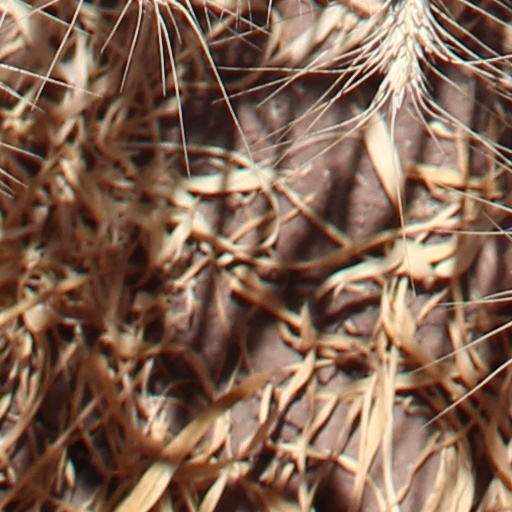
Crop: wheat